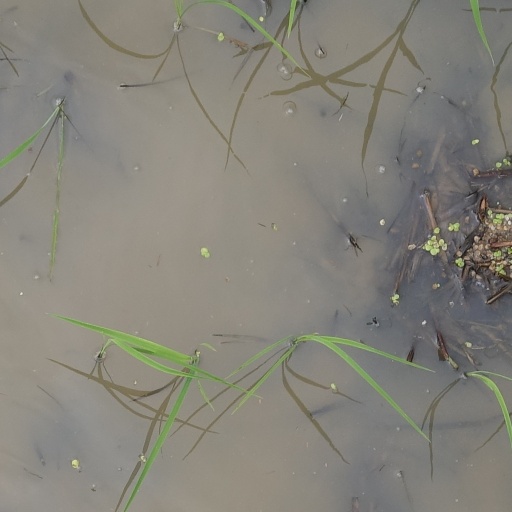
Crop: rice